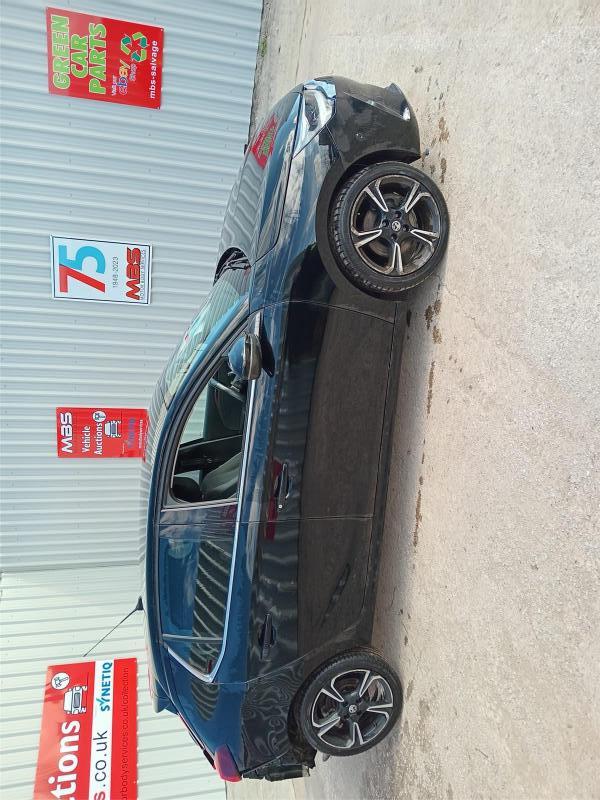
Aucun dommage détecté.
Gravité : aucun